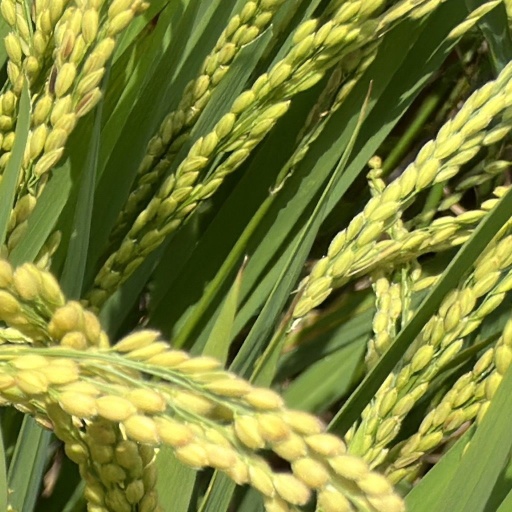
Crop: rice